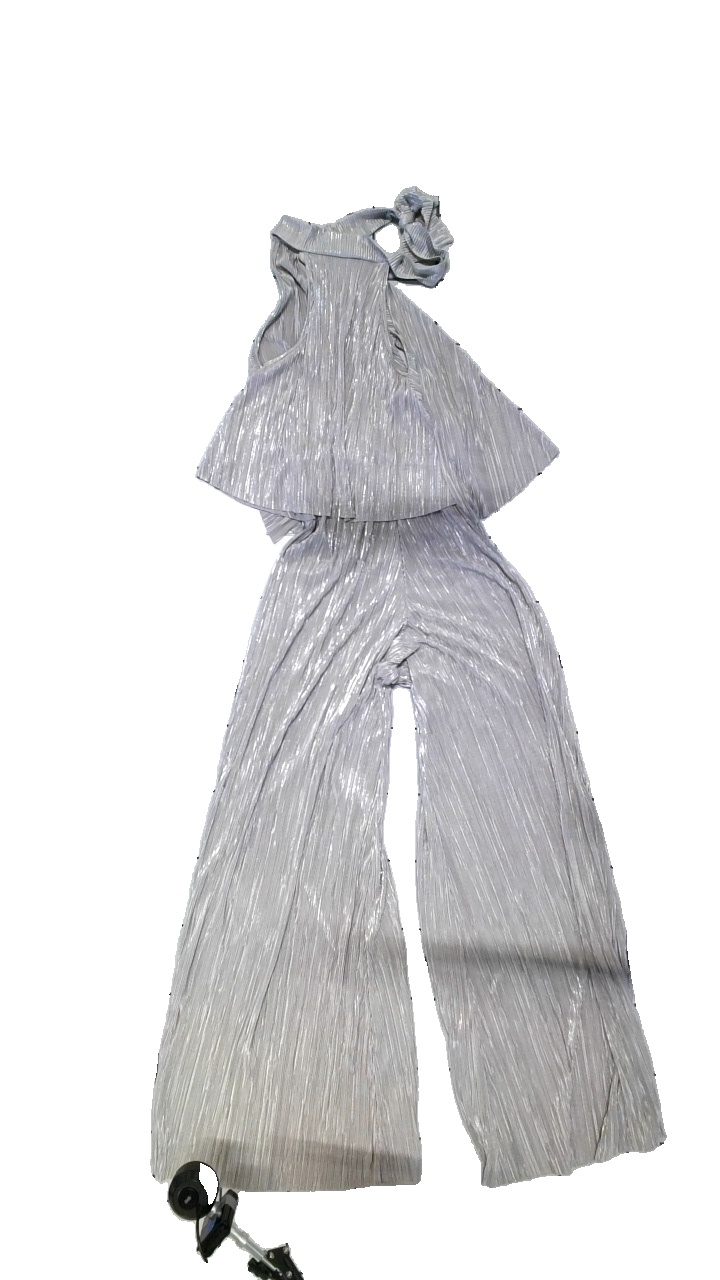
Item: Dress (Ladies)
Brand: Asos
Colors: Grey
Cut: Loose, Oversize, Long
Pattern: Glitter
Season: All
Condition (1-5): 5
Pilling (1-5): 5
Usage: Reuse
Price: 50-100